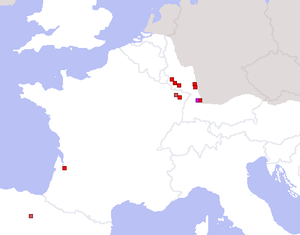
Visucius est un dieu gallo-romain, généralement identifié à Mercure. Il était vénéré principalement dans l'est de la Gaule, autour de Trèves et sur le Rhin, son nom est inscrit sur environ dix inscriptions dédicatoires. Une inscription a également été trouvé à Bordeaux. Visucius est, avec Gebrinius et Cissonius, une des épithètes les plus courantes du Mercure gaulois.